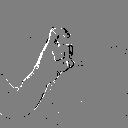
ASL letter: x